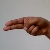
The image shows a hand gesture representing the letter 'H' in Indian Sign Language.